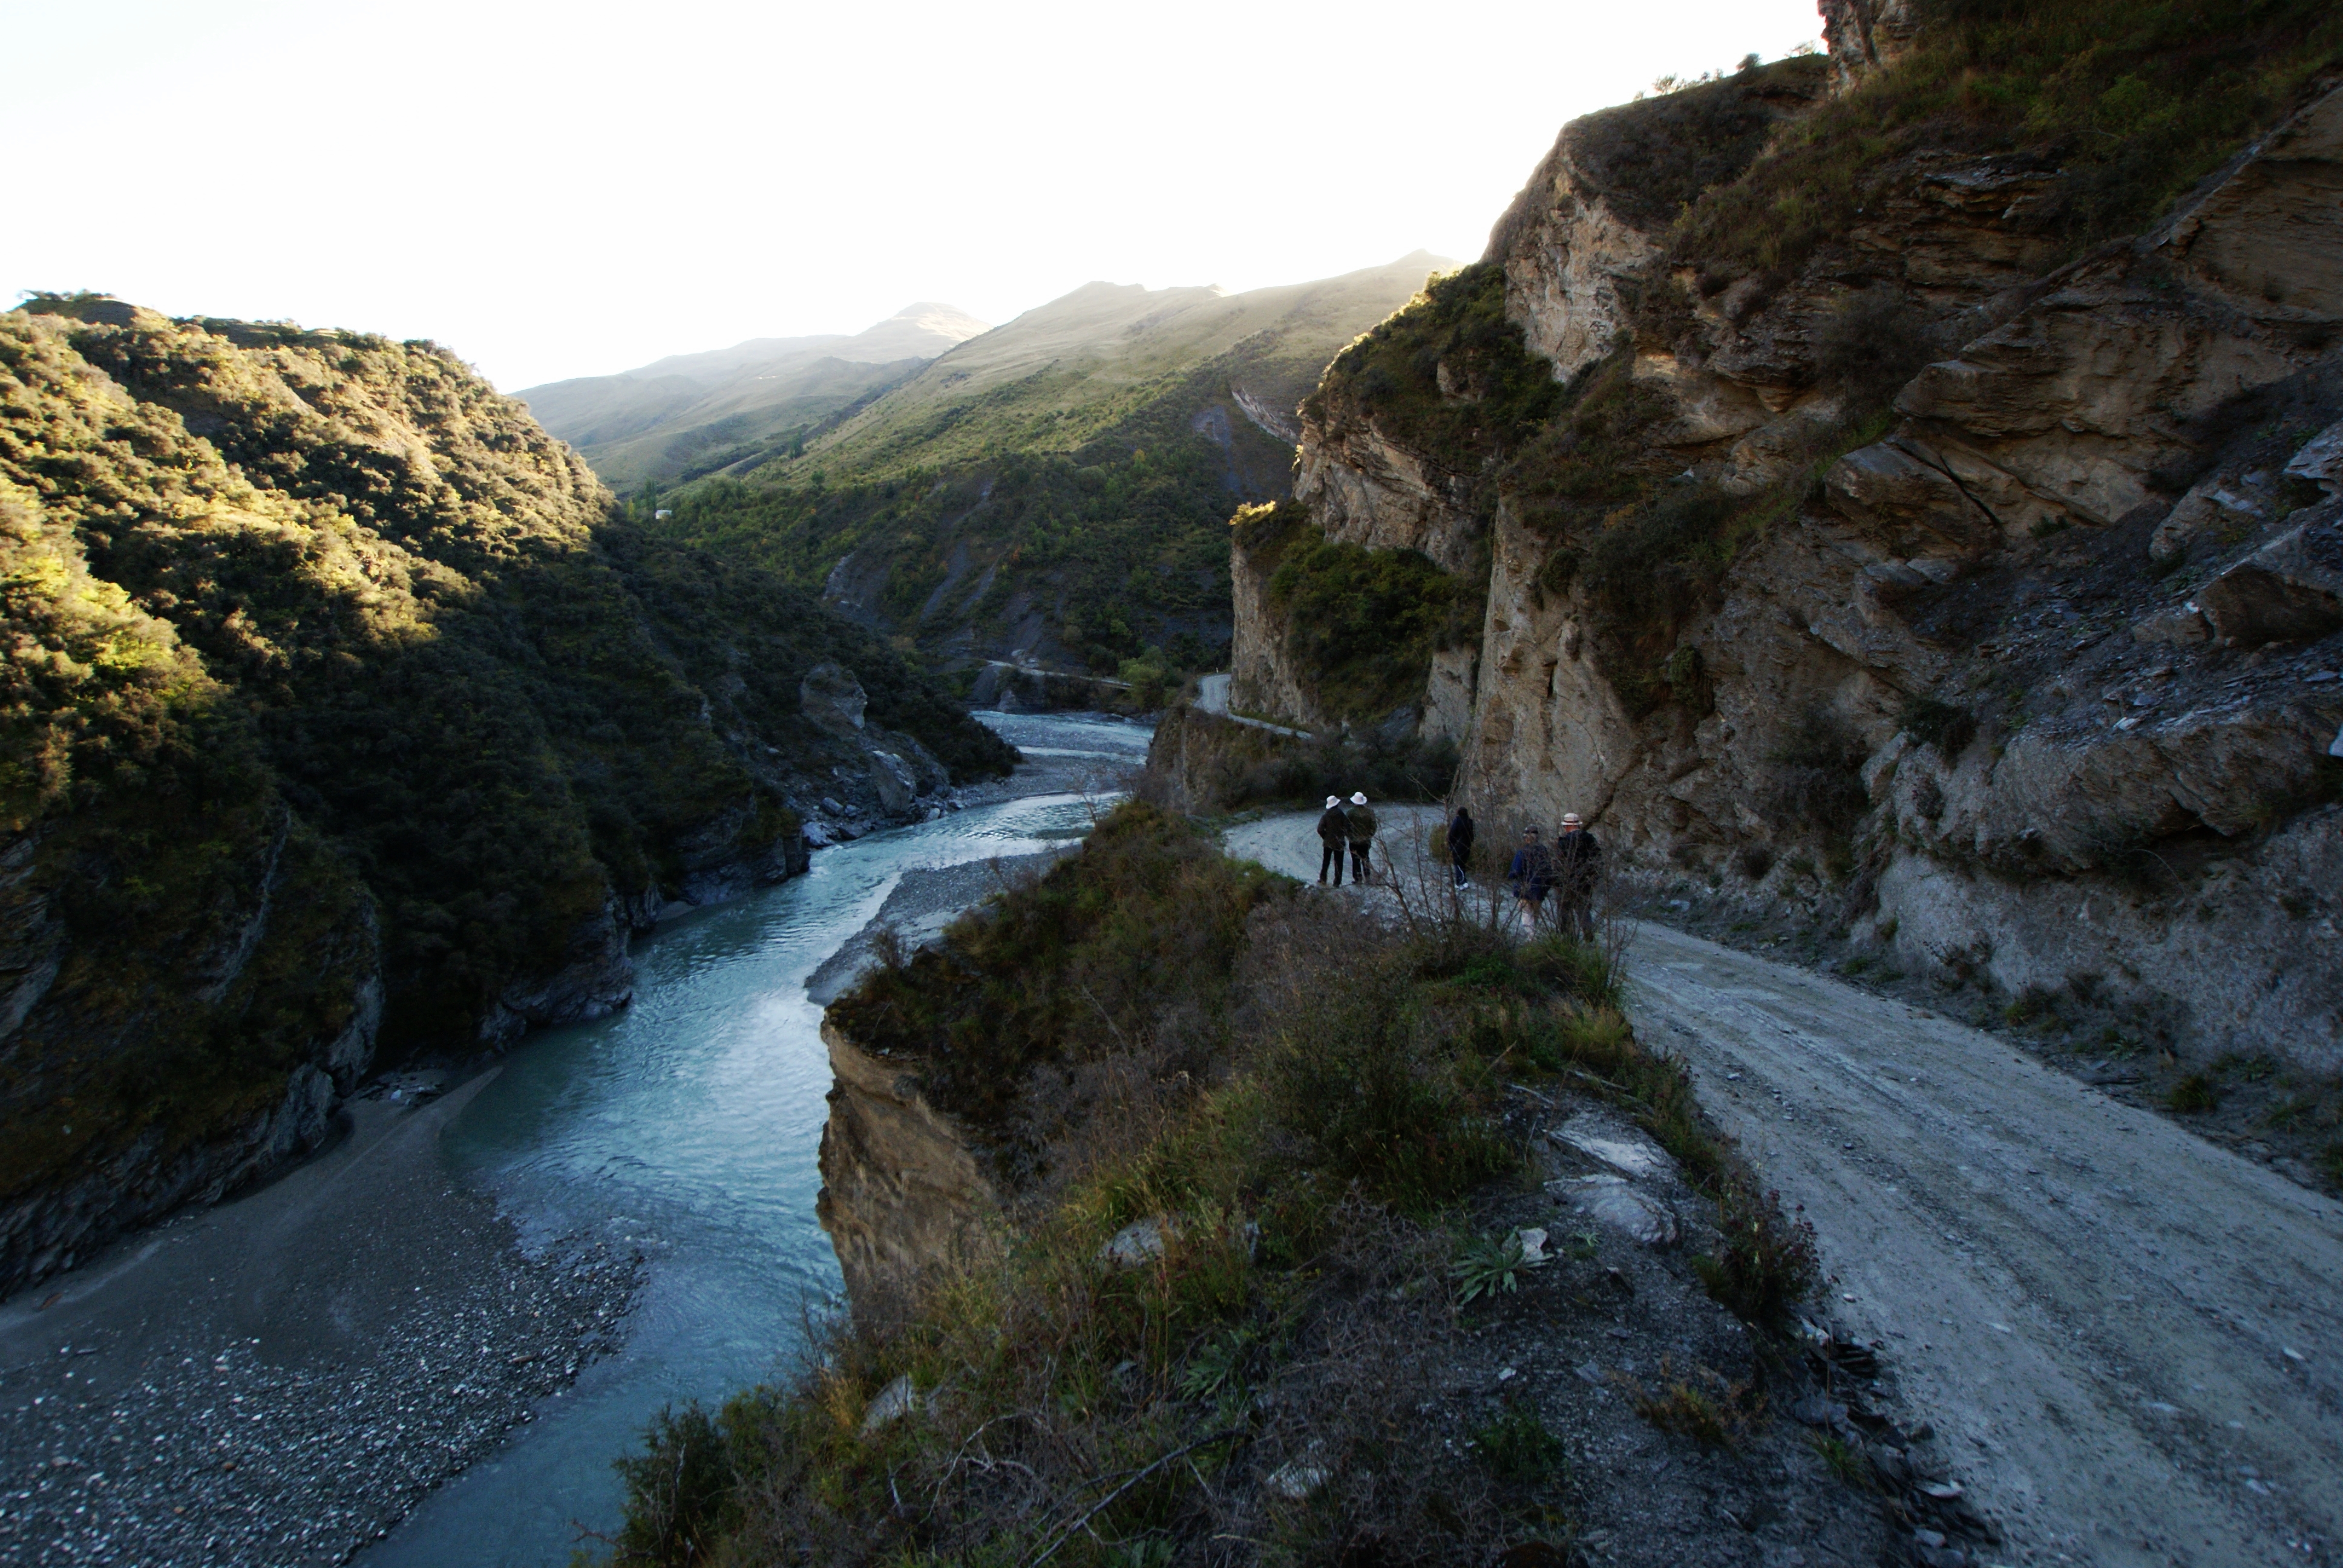
coast, waterfall, wilderness, mountain, trail, valley, mountain range, cliff, rapid, fjord, terrain, ridge, publicdomain, ravine, otago, skipperscanyon, shotoverriver, queenstownsightseeing, skippersheritagetour, grandpacifictours, goldminingvillage, unforgettableskippers, goldmininghistory, loch, water feature, wadi, landform, mountain pass, geographical feature, mountainous landforms, geological phenomenon